Louis J. Wortham

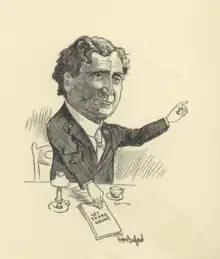
Wortham as depicted in the 1914 "Makers of Fort Worth"

Wortham spent a portion of the 1880s as a captain or colonel in the River Guards, patrolling the Rio Grande. He later worked as Richard Coke's private secretary while Coke was serving in the United States Senate. While Grover Cleveland was president he was employed as a federal inspector in cities including Mobile, Alabama, Laredo, Texas, and San Antonio. After this, Wortham worked for New York city newspapers, corresponding first from Washington, D.C., and then from Mexico City. By 1900 he was working for the "Houston Post" as chief editorial writer. He founded, published, and with John Sturgis Bonner wrote for "The Current Issue" in Austin, Texas. He worked as commissioner of the Texas exhibit for the 1904 Louisiana Purchase Exposition in St. Louis.